Battle of Bazentin Ridge

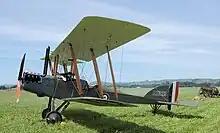

On the right flank of the salient driven into the German second position, Delville Wood and the north end of Longueval gave a covered approach for German troops attacking from Flers and made attacks from the British line south of Waterlot Farm vulnerable to enfilade fire. At dawn the farm was attacked by one company, later reinforced by two 4th South African Regiment companies, which eventually captured the farm but German artillery-fire prevented consolidation until 17 July. Furse ordered another attack on Longueval by the 27th Brigade and the 1st South African Regiment, after an artillery and Stokes mortar bombardment.